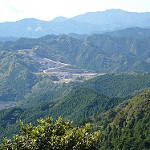
Label: mountain